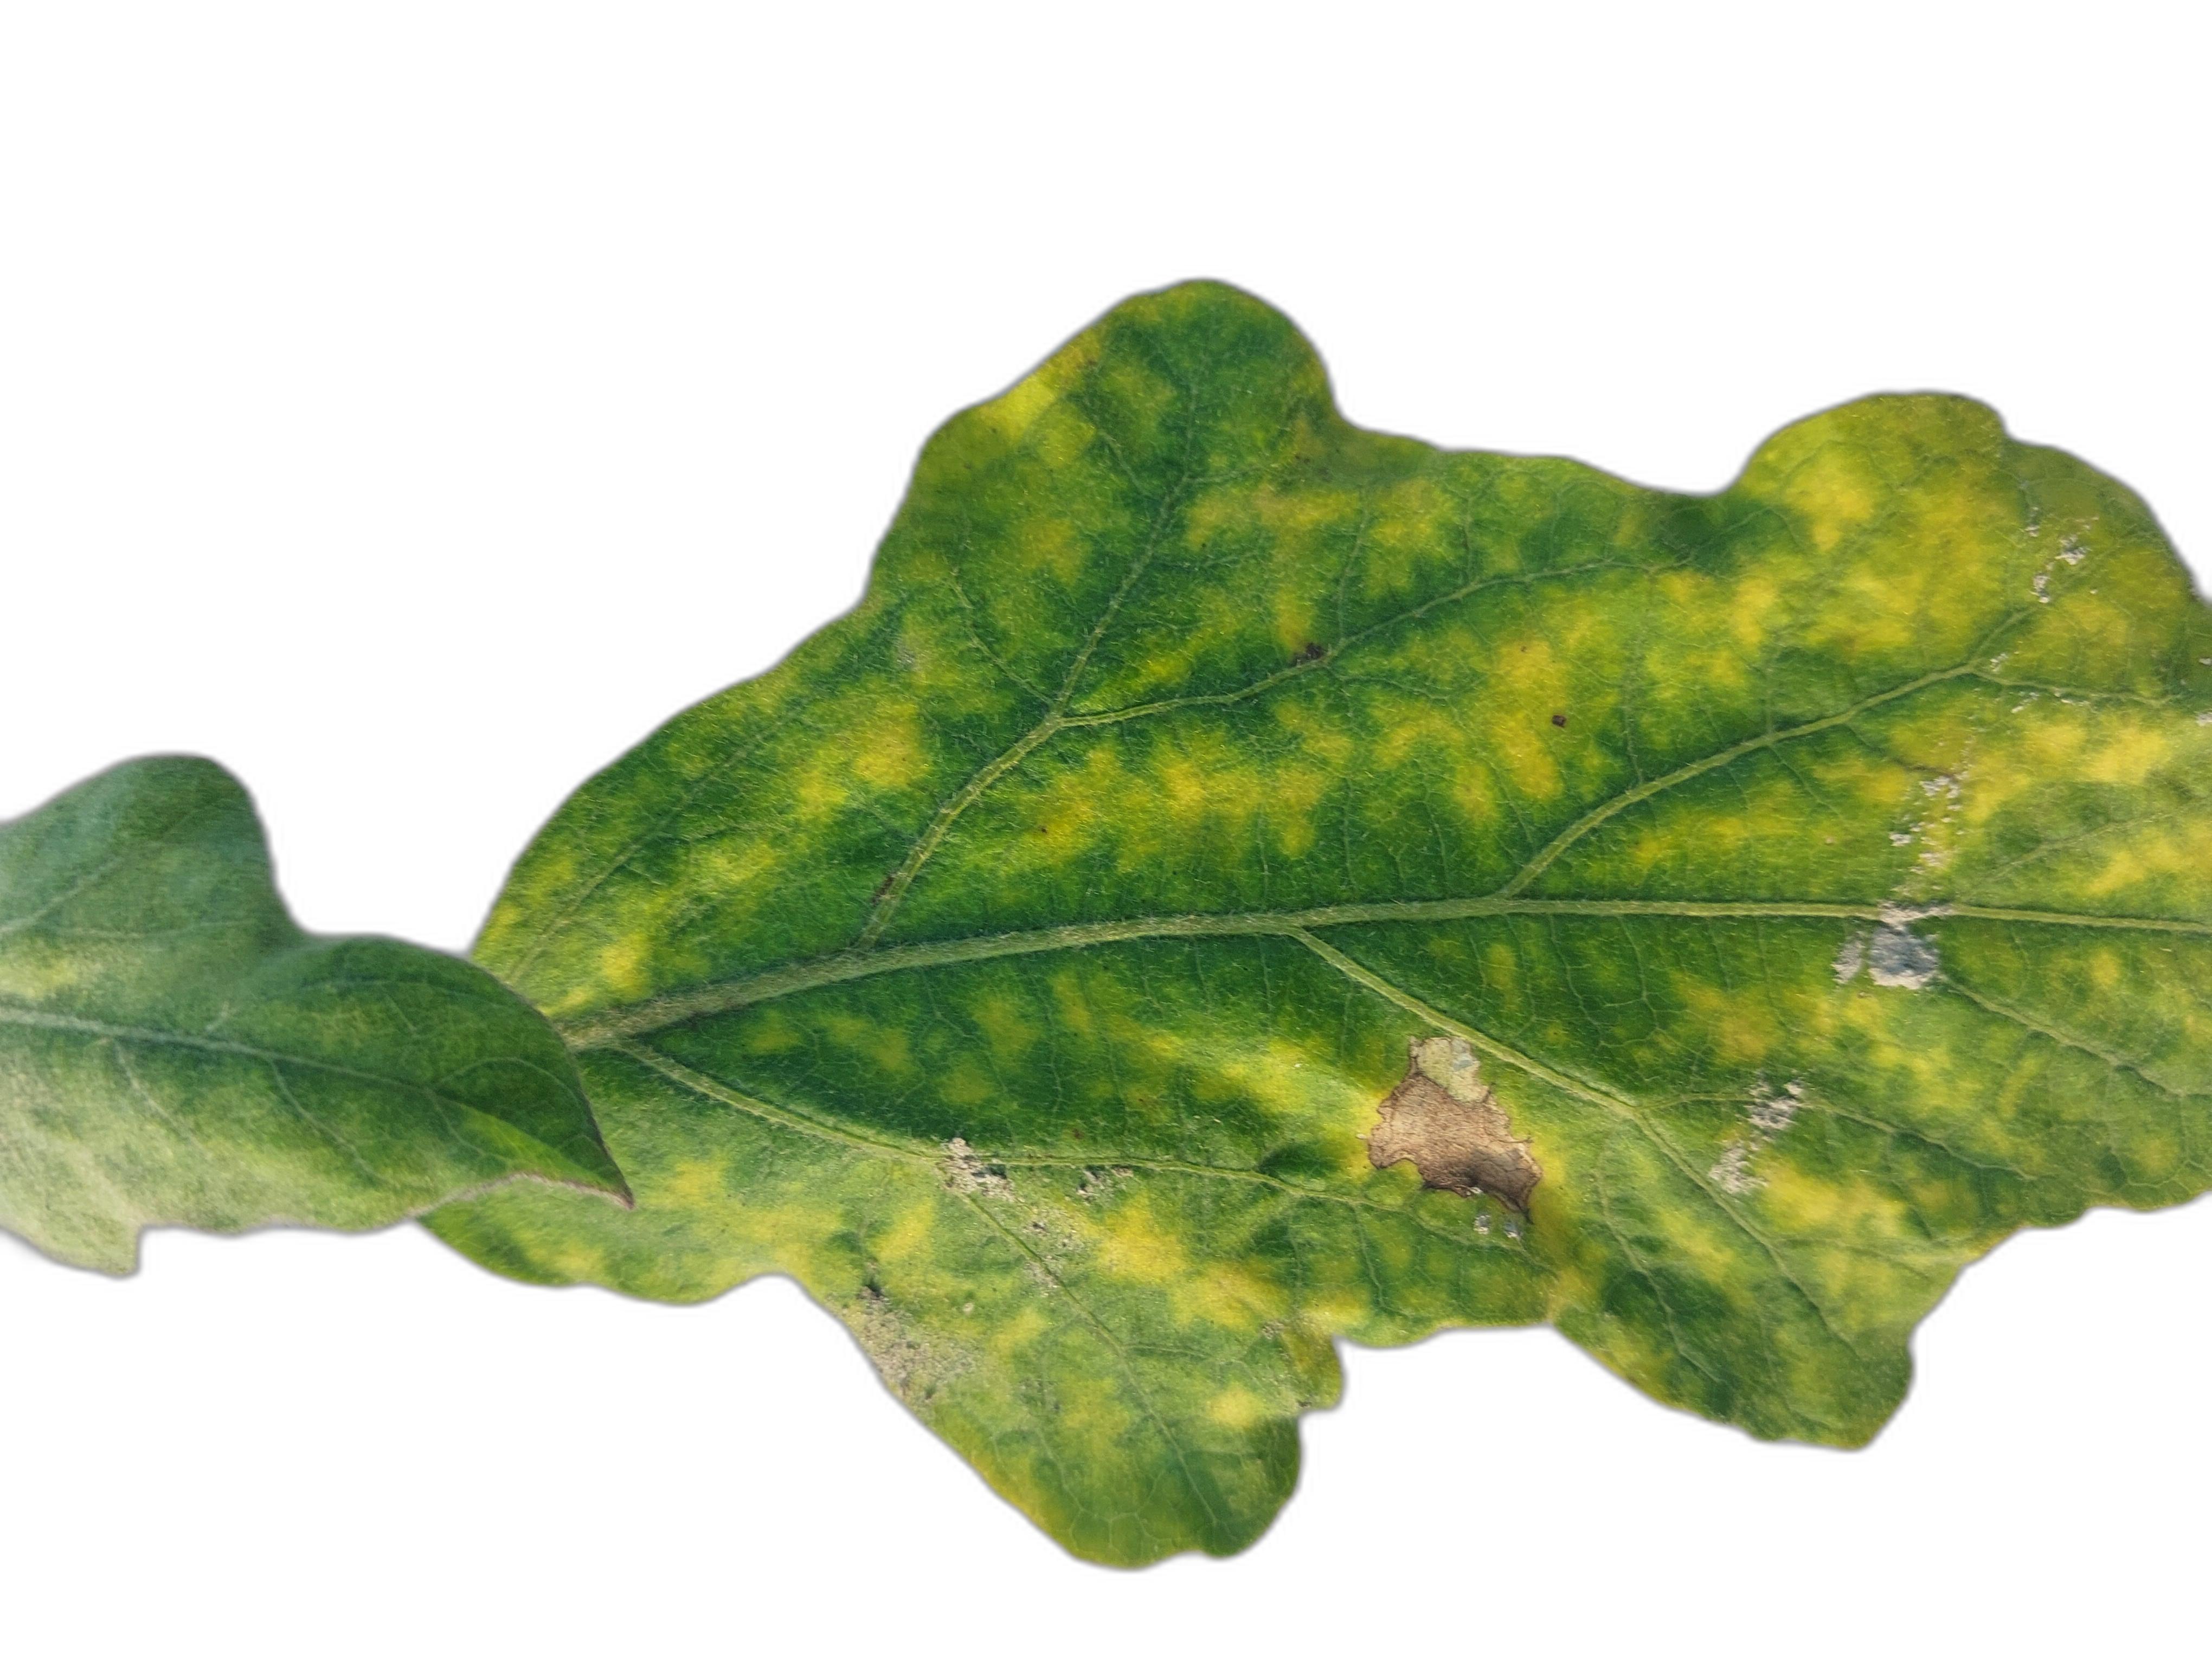
Label: Leaf Spot Disease